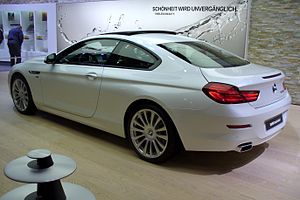
BMW 6-serie / Byggeserierne i overblik
BMW 6-serien er en modelbetegnelse for tre forskellige coupé-modelserier fra den tyske bilfabrikant BMW: